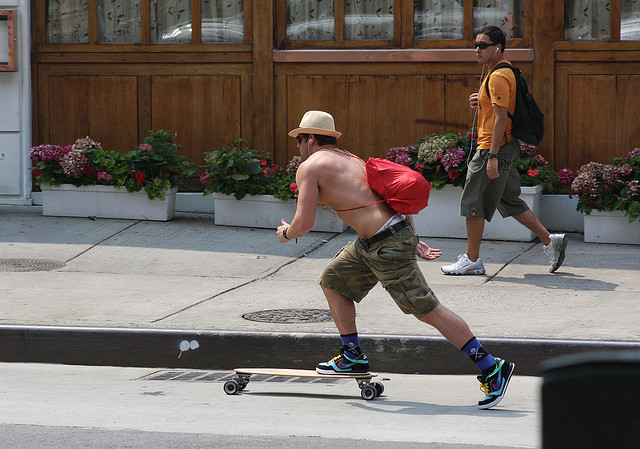
user: Given an image and a question. Answer the question in a short answer. Question: What kind of transportation is this man using? Short Answer:
assistant: skateboard